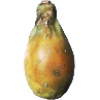
Label: Cactus fruit 1